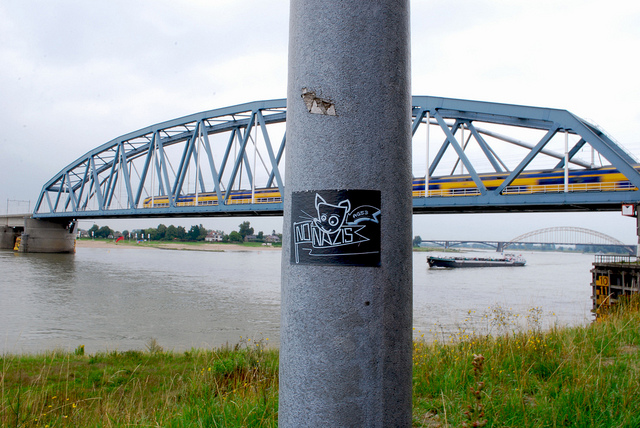
A blue bridge with a blue and yellow train going over it